Santa Maria in Monserrato degli Spagnoli

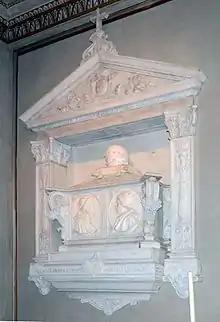
The Borja tomb

The first chapel on the right, dedicated to San Diego de Alcalá, contains a burial plaque of Cardinal Bernardino Rocci (died 1599) on the pavement with his heraldic shield on the ceiling. The altarpiece depicting "San Diego di Alcantara" was painted by Annibale Carracci. At the right is the mausoleum of two popes from the Spanish Borgia family, Callixtus III (1455-1458) and Alexander VI (1492-1503), sculpted by Felipe Moratilla, and completed only in 1889. The remains of both were transferred from the Vatican thanks to the permission granted by Pope Paul V. Below is the cenotaph of the deposed King of Spain, Alfonso XIII (died 1941), whose remains were repatriated in 1980 to the Pantheon of the Kings at El Escorial. On the left, high up, is the neo-classical, sepulchral monument of the sculptor Antonio Solá (1787-1861), made by José Vilches in 1862, and below the monument for "Francisco de Paula Mora", son of the Marchesi di Lugros, who died in Naples in 1842.